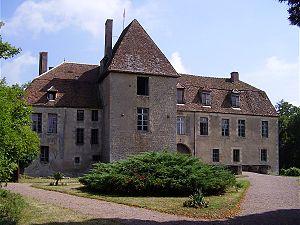
Château de Lantilly, Cervon, Nièvre
Le château de Lantilly situé sur la commune de Cervon, dans le département de la Nièvre, est un manoir reconstruit aux XVIIᵉ siècle et XIXᵉ siècle sur les restes d'un édifice médiéval du XVIIᵉ siècle partiellement détruit au cours des guerres de Religion.
Cet article recense de manière non exhaustive les châteaux, maisons fortes, mottes castrales, situés dans le département français de la Nièvre. Il est fait état des inscriptions et classements au titre des monuments historiques.
Cet article recense les monuments historiques de la Nièvre, en France.